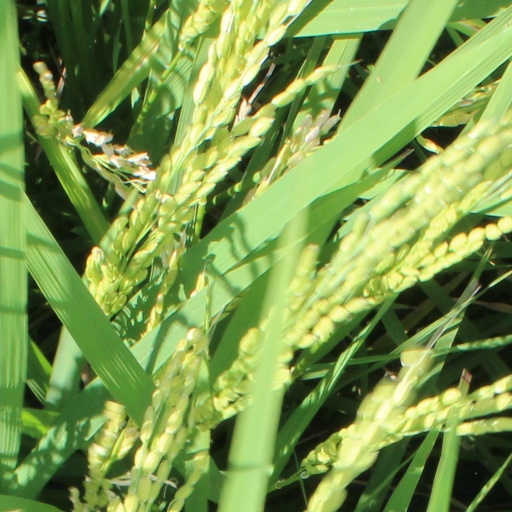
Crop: rice